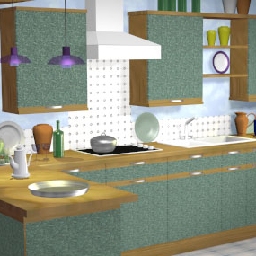
Room type: kitchen